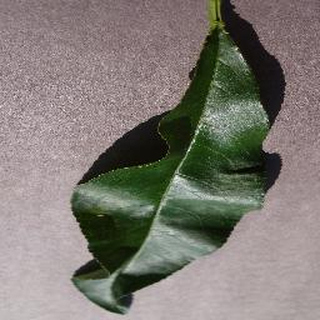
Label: healthy_peach